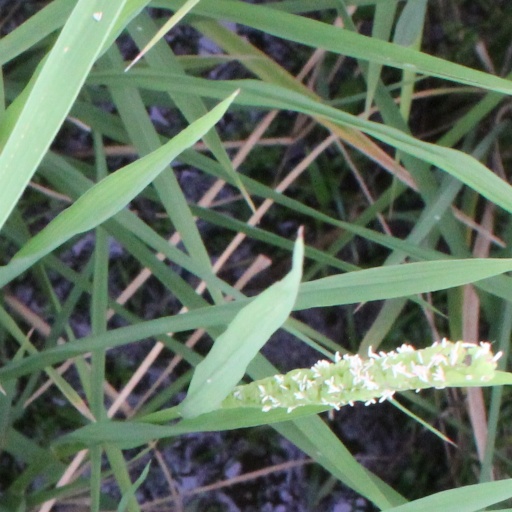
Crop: rice